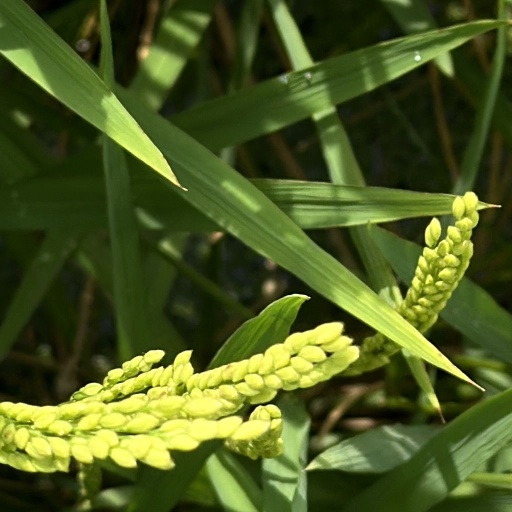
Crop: rice